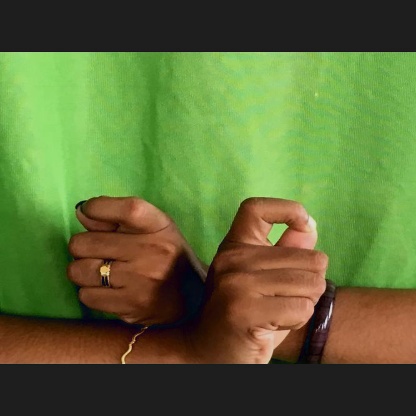
Mudra: Berunda